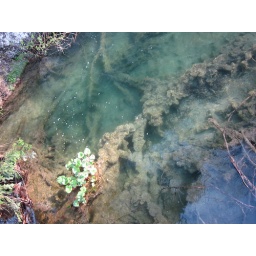
building up under water